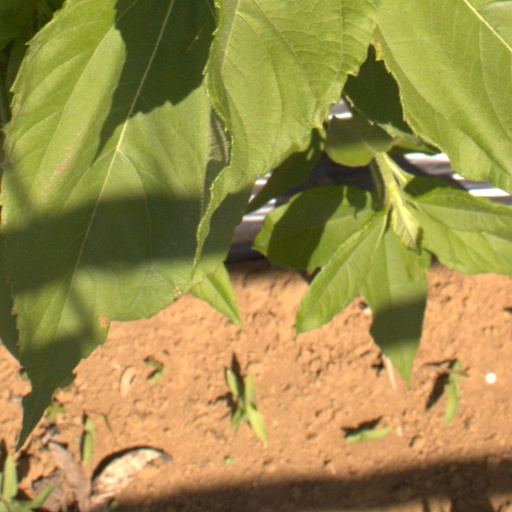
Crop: Jerusalem artichoke